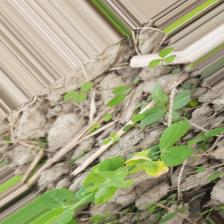
Label: Ascochyta blight